Park Yoo-chun

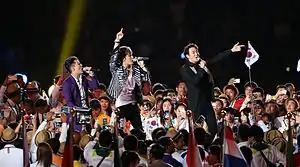
JYJ in 2014 Asian Games opening ceremony

In September 2010, JYJ released extended play The..., which debuted at number one on Japan's Oricon album charts. However, Avex had announced the suspension and when in Japan, the same month that year.